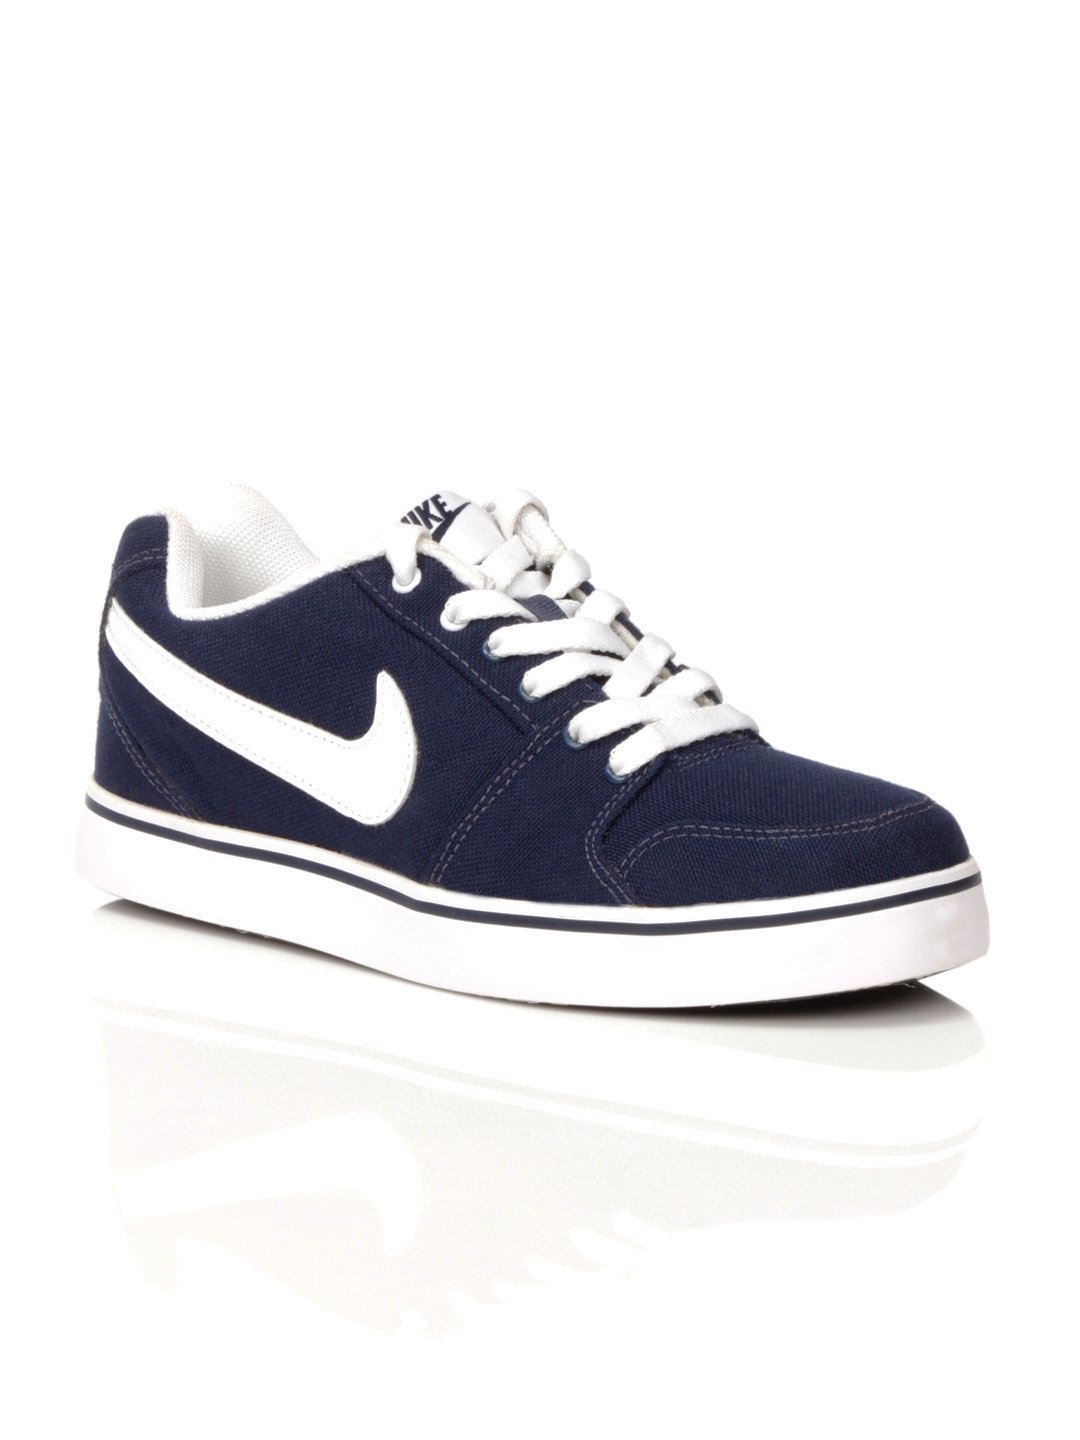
Nike Men Liteforce Navy Blue Casual Shoes
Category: Footwear / Shoes / Casual Shoes
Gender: Men
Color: Navy Blue
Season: Summer 2012
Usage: Casual